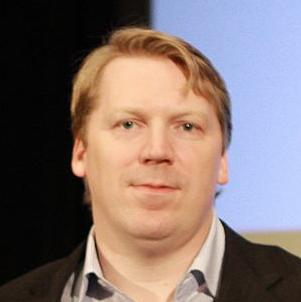
Age: 37